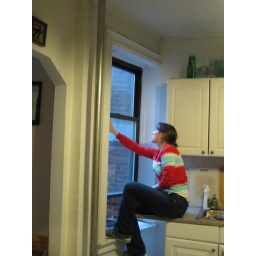
Britta in the kitchen window that will be used for the Window Farm.